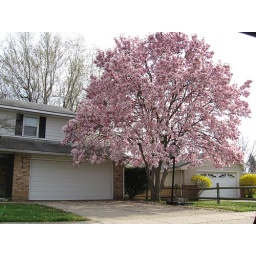
this is the tree in front of the house we are going to buy this June